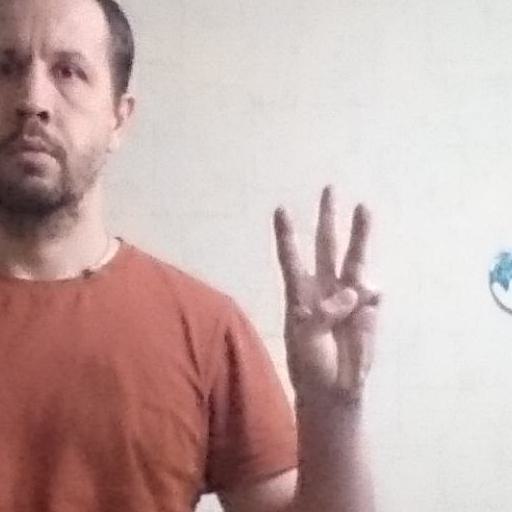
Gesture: three